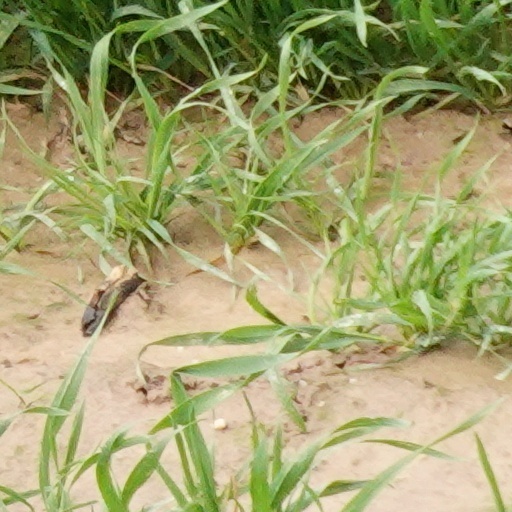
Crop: wheat